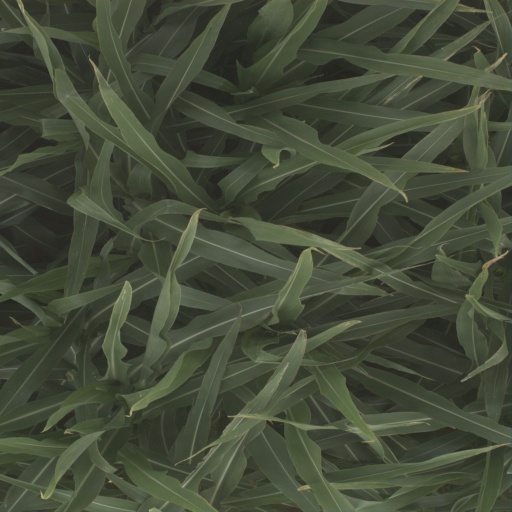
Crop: sorghum